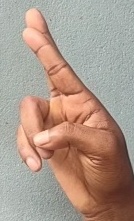
ASL sign: R